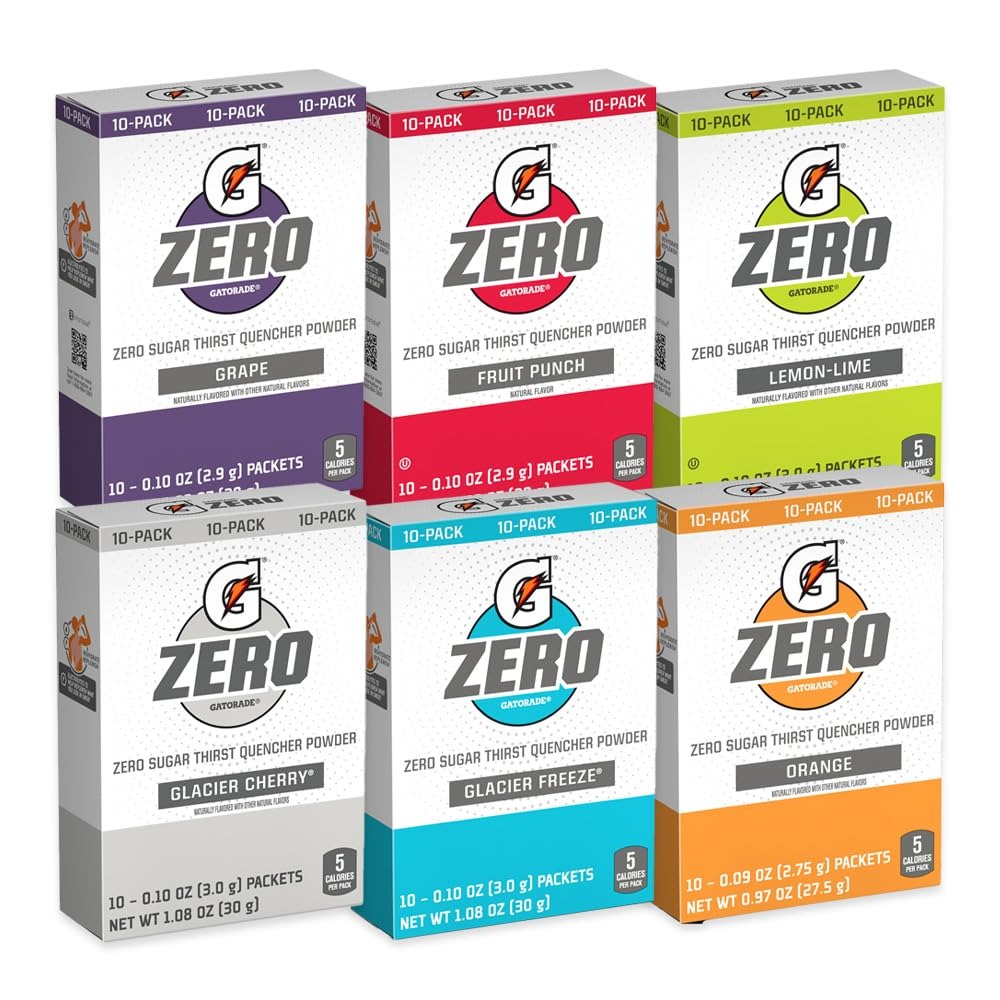
Item Name: G Zero Thirst Quencher Powder Packets, 0.10 oz Individual Packets (60 Count) (Variety)
Bullet Point: TOTAL 60 PACKETS: 6 Boxes with each package containing 10 individual packets of G Zero powder, ensuring you have an ample supply to stay refreshed.
Product Description: All the electrolytes with zero sugar. Get more out of zero. Enjoy these convenient Powder packets for on-the-go hydration. One packet mixes with 16.9 oz. water for all of your hydration needs. G zero powder packets have all of the electrolytes to replace what you lose in sweat.
Value: 4.0
Unit: Ounce

Price: 39.87